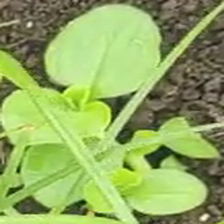
Weed species: Kena_(Commplina_benghalensio)